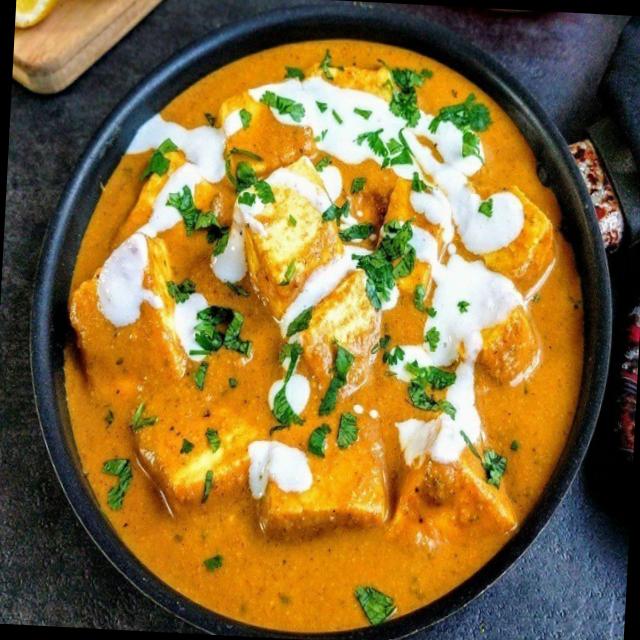
Dish: shahi_paneer